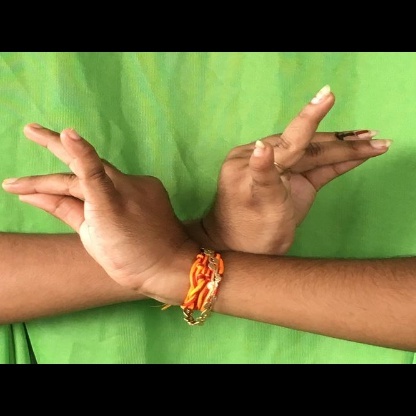
Mudra: Katakavardhana